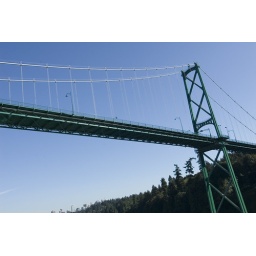
At high-tide, cruise ships seem to barely pass beneath the 200ft high center span of Vancouver's landmark crossing.